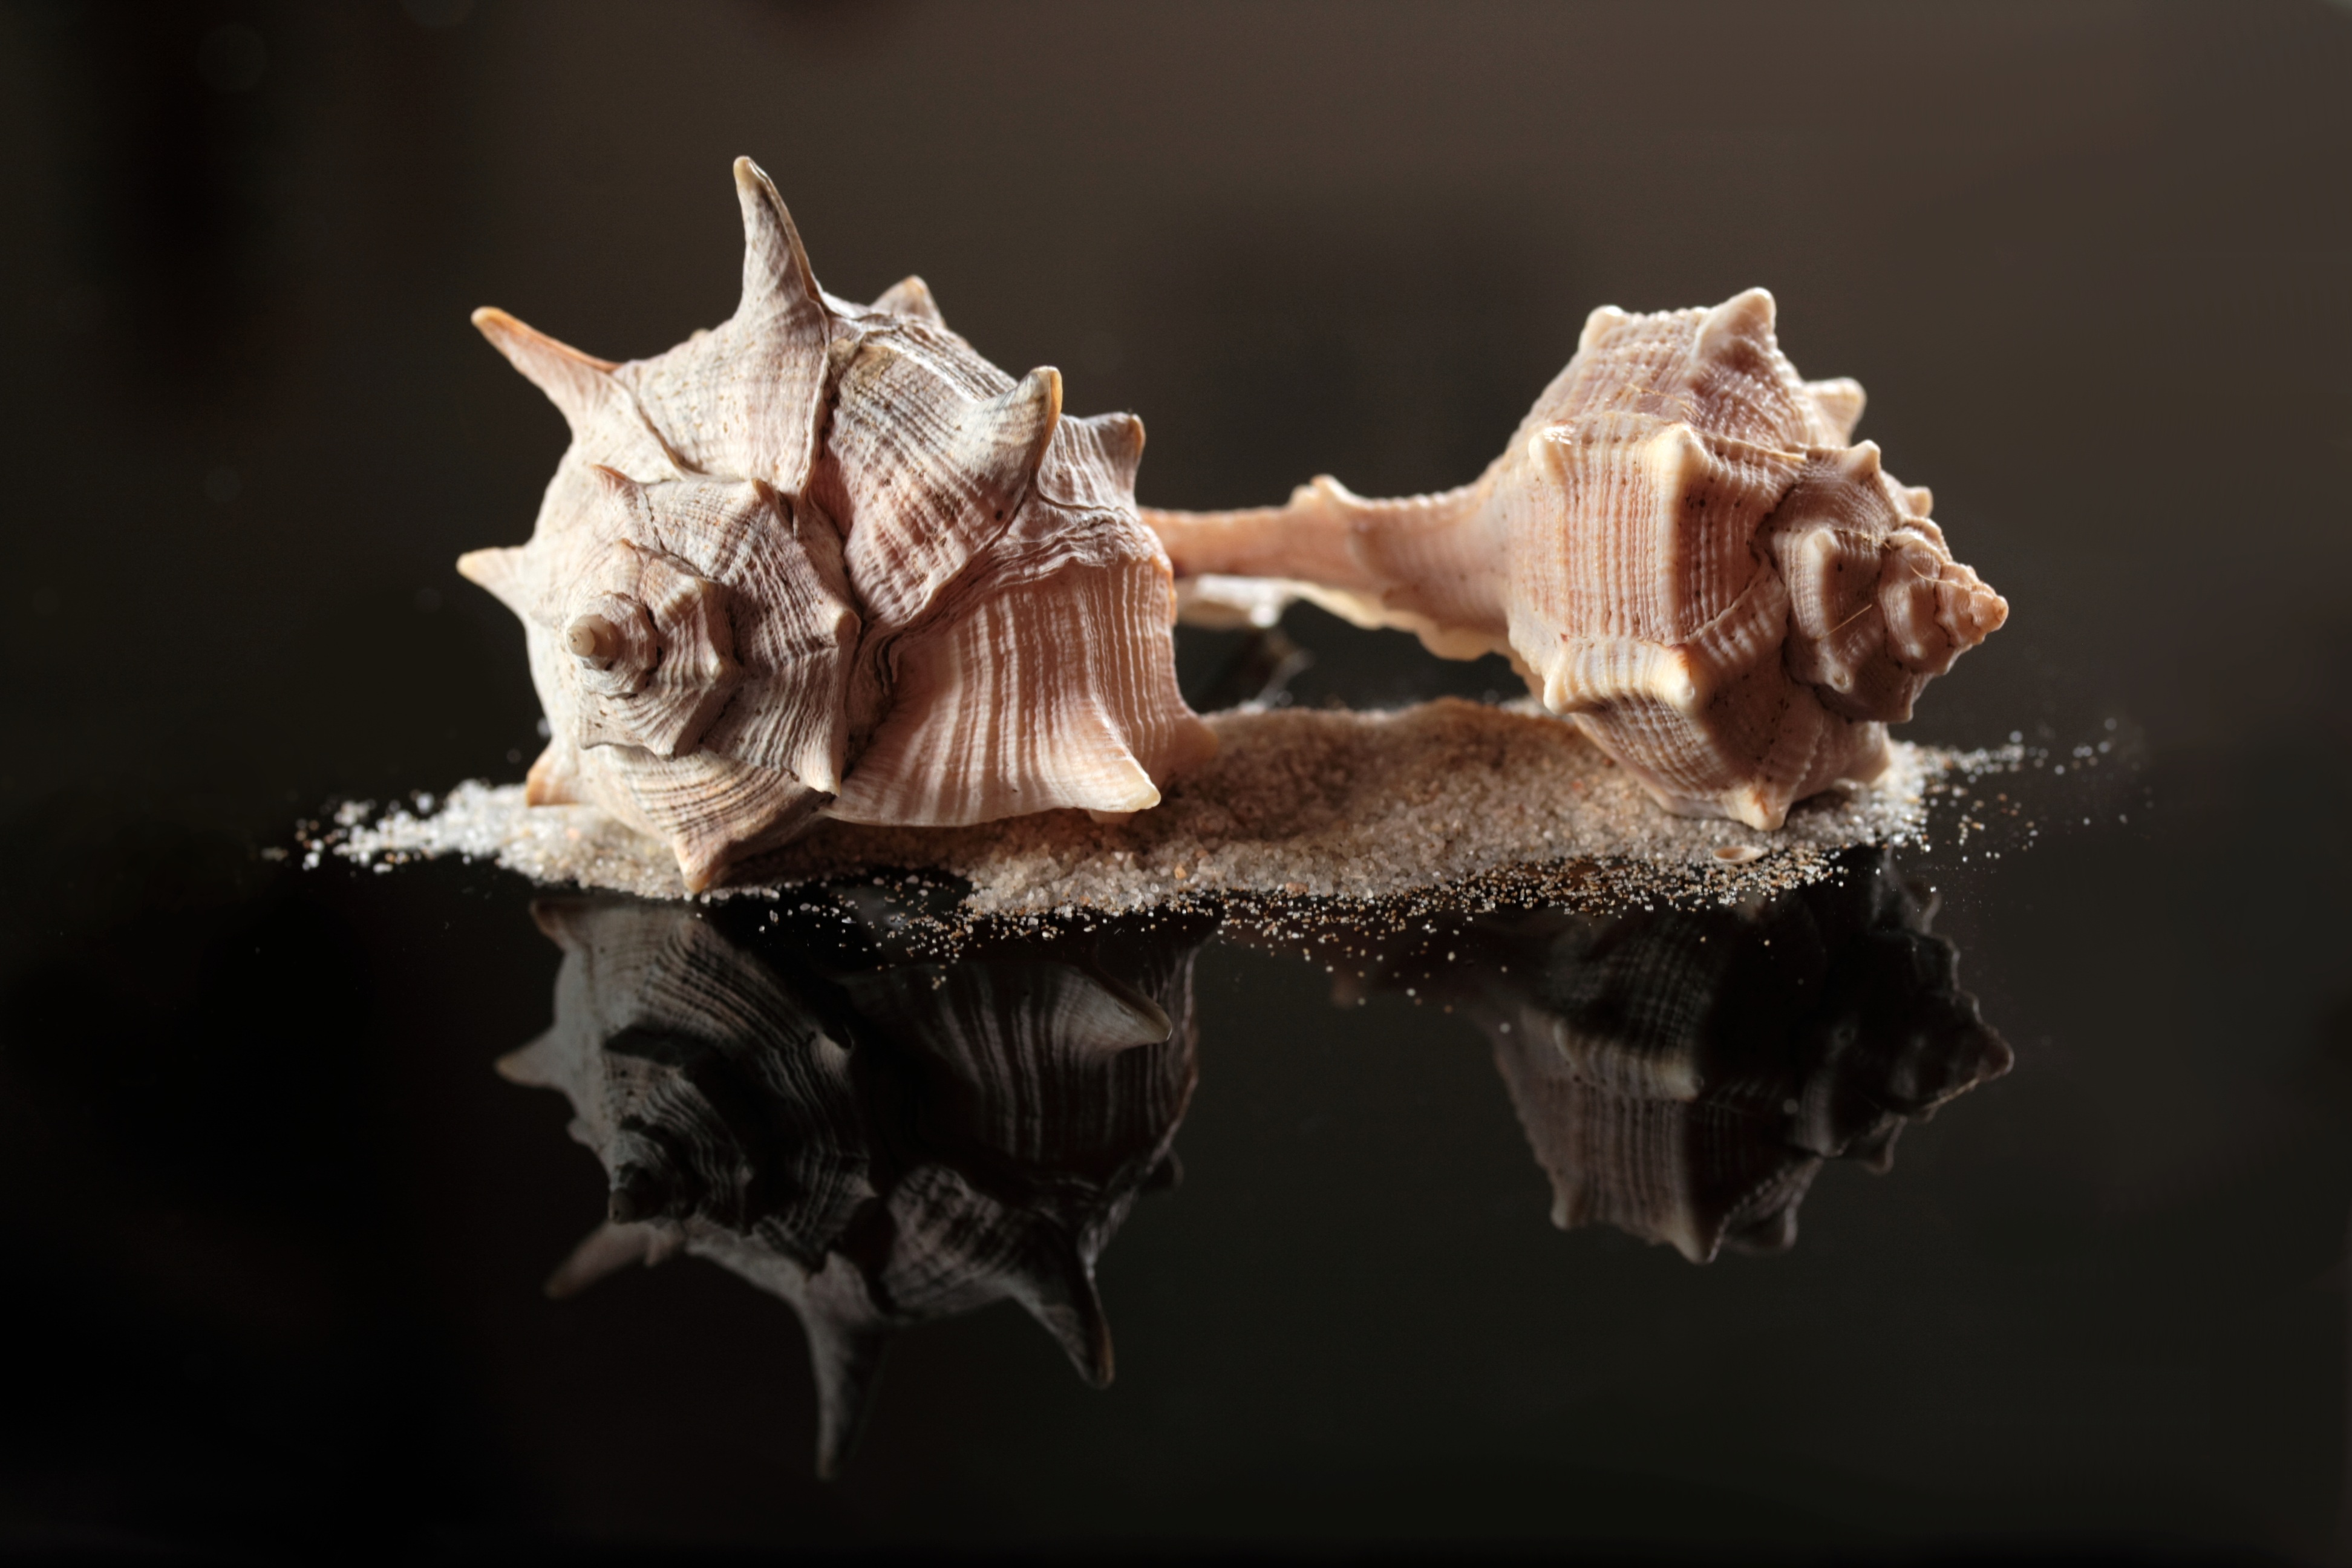
art, jaw, natural material, wood, twig, horn, plant, event, wildlife, still life photography, fossil, bone, macro photography, terrestrial animal